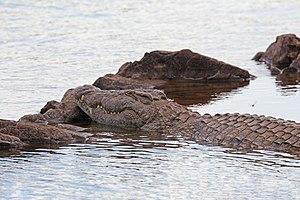
Crocodile du Nil (Crocodylus niloticus) dans le Zambèze, Zimbabwe